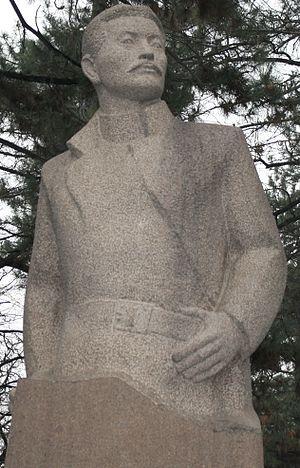
Le Parc des 28 gardes de Panfilov est un parc situé dans la ville d'Almaty au Kazakhstan.